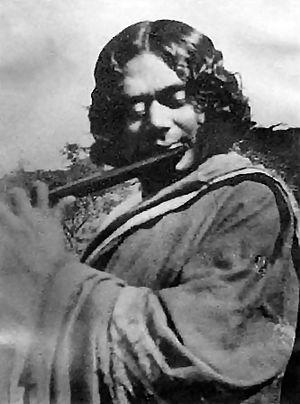
La musique bangladaise n'est pas limitée par des frontières politiques ; elle est en effet intimement liée à la musique indienne et pakistanaise de par leur passé historique commun. Toutefois, parler ici de « musique bengalie » serait évasif en se référant à l'ancien Bengale et restrictif en se référant uniquement à l'actuelle province indienne du Bengale-Occidental.
Kazi Nazrul Islam, né le 25 mai 1899 et mort le 29 août 1976, est un poète, musicien, révolutionnaire et philosophe du Bangladesh considéré comme le pionnier et une figure incontournable de la poésie musulmane bengalie. Surnommé le « poète rebelle » à cause de son poème Vidrohi — Le Rebelle —, sa poésie a marqué le début d'une nouvelle ère poétique bengalie, rebelle et réaliste, en opposition à la tradition poétique d'alors empreinte de nostalgie et principalement tournée vers le passé.